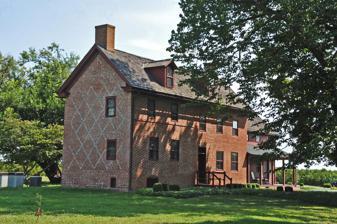
Building: John and Elizabeth Remington House
Country: United States of America
Year built: 1728
United States historic place John and Elizabeth Remington House U.S. National Register of Historic Places New Jersey Register of Historic Places Show map of Cumberland County, New Jersey Show map of New Jersey Show map of the United States Location 689 Roadstown Road Hopewell Township, New Jersey Coordinates 39°26′24″N 75°18′41″W / 39.44000°N 75.31139°W / 39.44000; -75.31139 Built 1728 ( 1728 ) Architectural style Colonial, Federal NRHP reference No. 15000420 NJRHP No. 5370 Significant dates Added to NRHP July 14, 2015 Designated NJRHP May 26, 2015 The John and Elizabeth Remington House is a historic patterned brick building located at 689 Roadstown Road in Hopewell Township of Cumberland County, New Jersey , United States. The oldest section of the house dates to 1728. It was added to the National Register of Historic Places on July 14, 2015, for its significance in architecture. History and description John and Elizabeth Remington built the two and one-half story brick house in 1728. The patterned brickwork includes the year and their initials. Later, c. 1815 , a two story brick wing with a new kitchen was added by James Brooks. The addition features Federal architecture . See also National Register of Historic Places listings in Cumberland County, New Jersey List of the oldest buildings in New Jersey Abel and Mary Nicholson House References